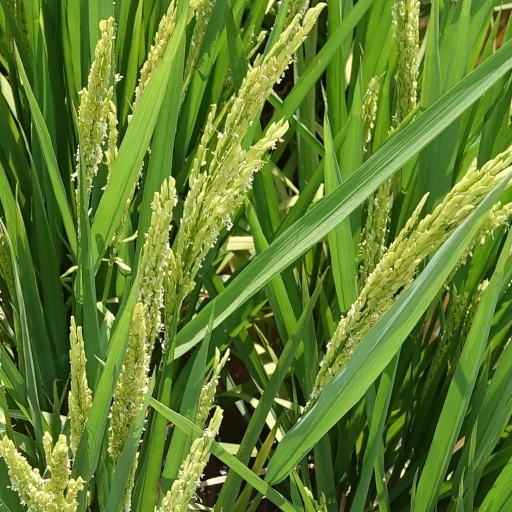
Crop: rice